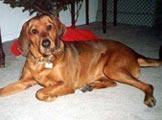
redbone